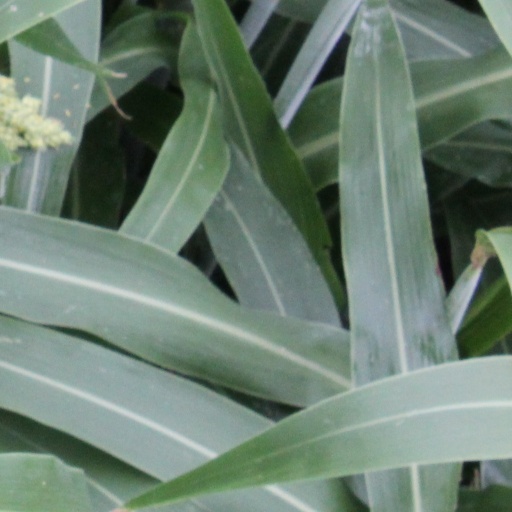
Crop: sorghum